Swordsmen and Supermen

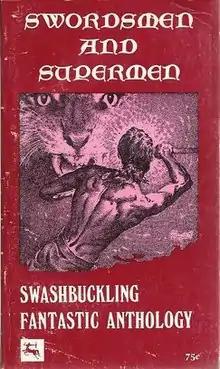
Cover of "Swordsmen and Supermen"

Swordsmen and Supermen is an American anonymously edited anthology of fantasy stories by Robert E. Howard and others, with a cover by Virgil Finlay. It was first published in paperback by Centaur Press in February 1972. The anonymous editor has been identified by bibliographers Jack L. Chalker and Mark Owings and by critic Roger C. Schlobin as the publisher, Donald M. Grant.